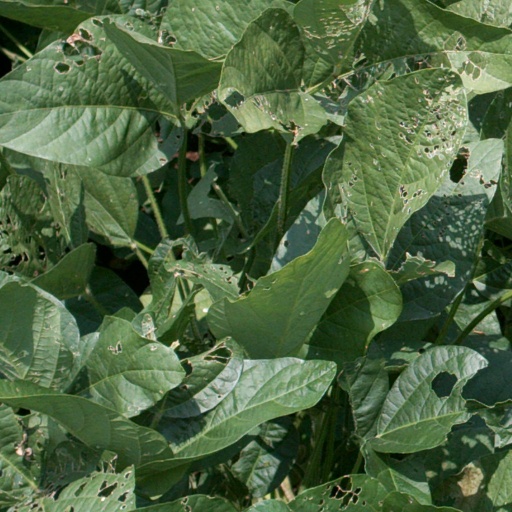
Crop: soybean